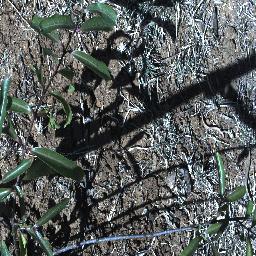
Label: rubber_vine